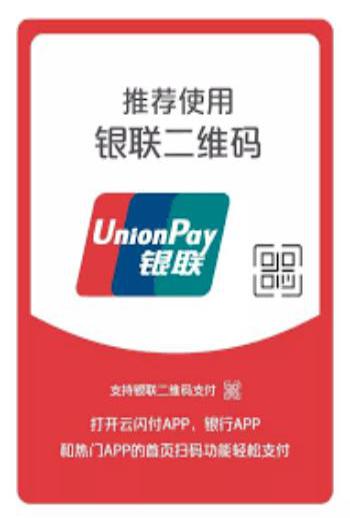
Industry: Others